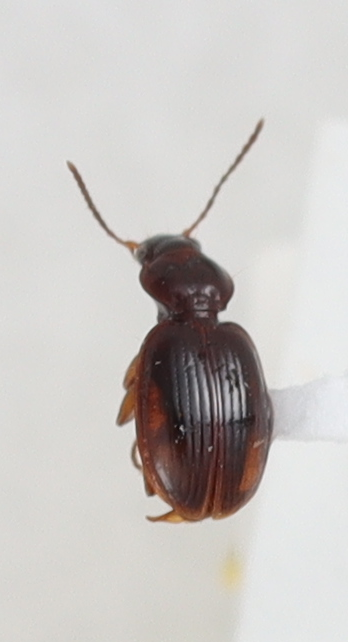
Scientific name: Mecyclothorax konanus
Plot: 14
Trap: E
Collected: 20190703